Best of Luck (2013 film)

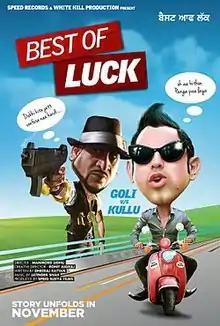
Theatrical release poster

Best of Luck is a Punjabi film starring Gippy Grewal, Jazzy B (in his acting debut), Binnu Dhillon, Simran Kaur Mundi (Miss India Universe 2008) and Sonam Bajwa.